William Mailly

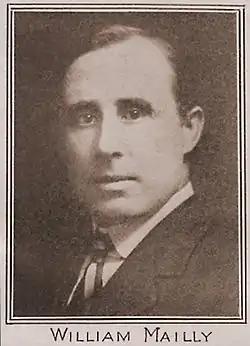
Will Mailly was an early National Executive Secretary of the Socialist Party of America.

William Mailly (November 22, 1871 – September 4, 1912) was an American socialist political functionary, journalist, and trade union activist. He is best remembered as the second National Executive Secretary of the Socialist Party of America and as the first managing editor of the socialist daily newspaper, the "New York Call".